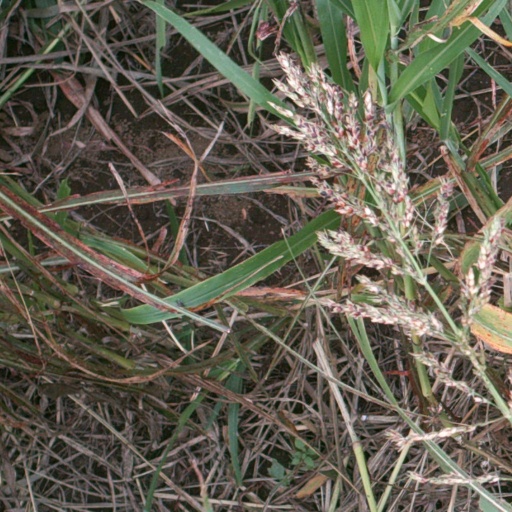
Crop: sorghum